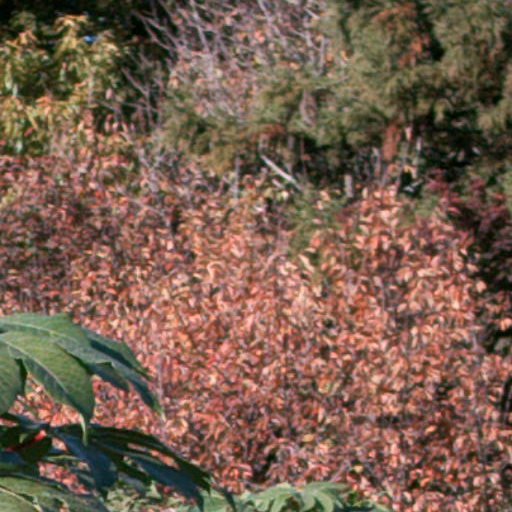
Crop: cassava